Tasman Sea

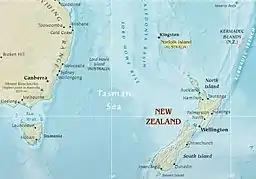
Map of the Tasman Sea

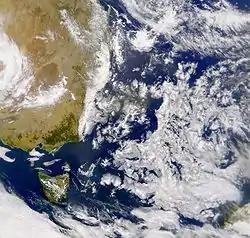
Satellite photo of the Tasman Sea

The Tasman Sea is a marginal sea of the South Pacific Ocean, situated between Australia and New Zealand. It measures about across and about from north to south. The sea was named after the Dutch explorer Abel Janszoon Tasman, who in 1642 was the first known person to cross it. British explorer Lieutenant James Cook later extensively navigated the Tasman Sea in the 1770s during his three voyages of exploration.